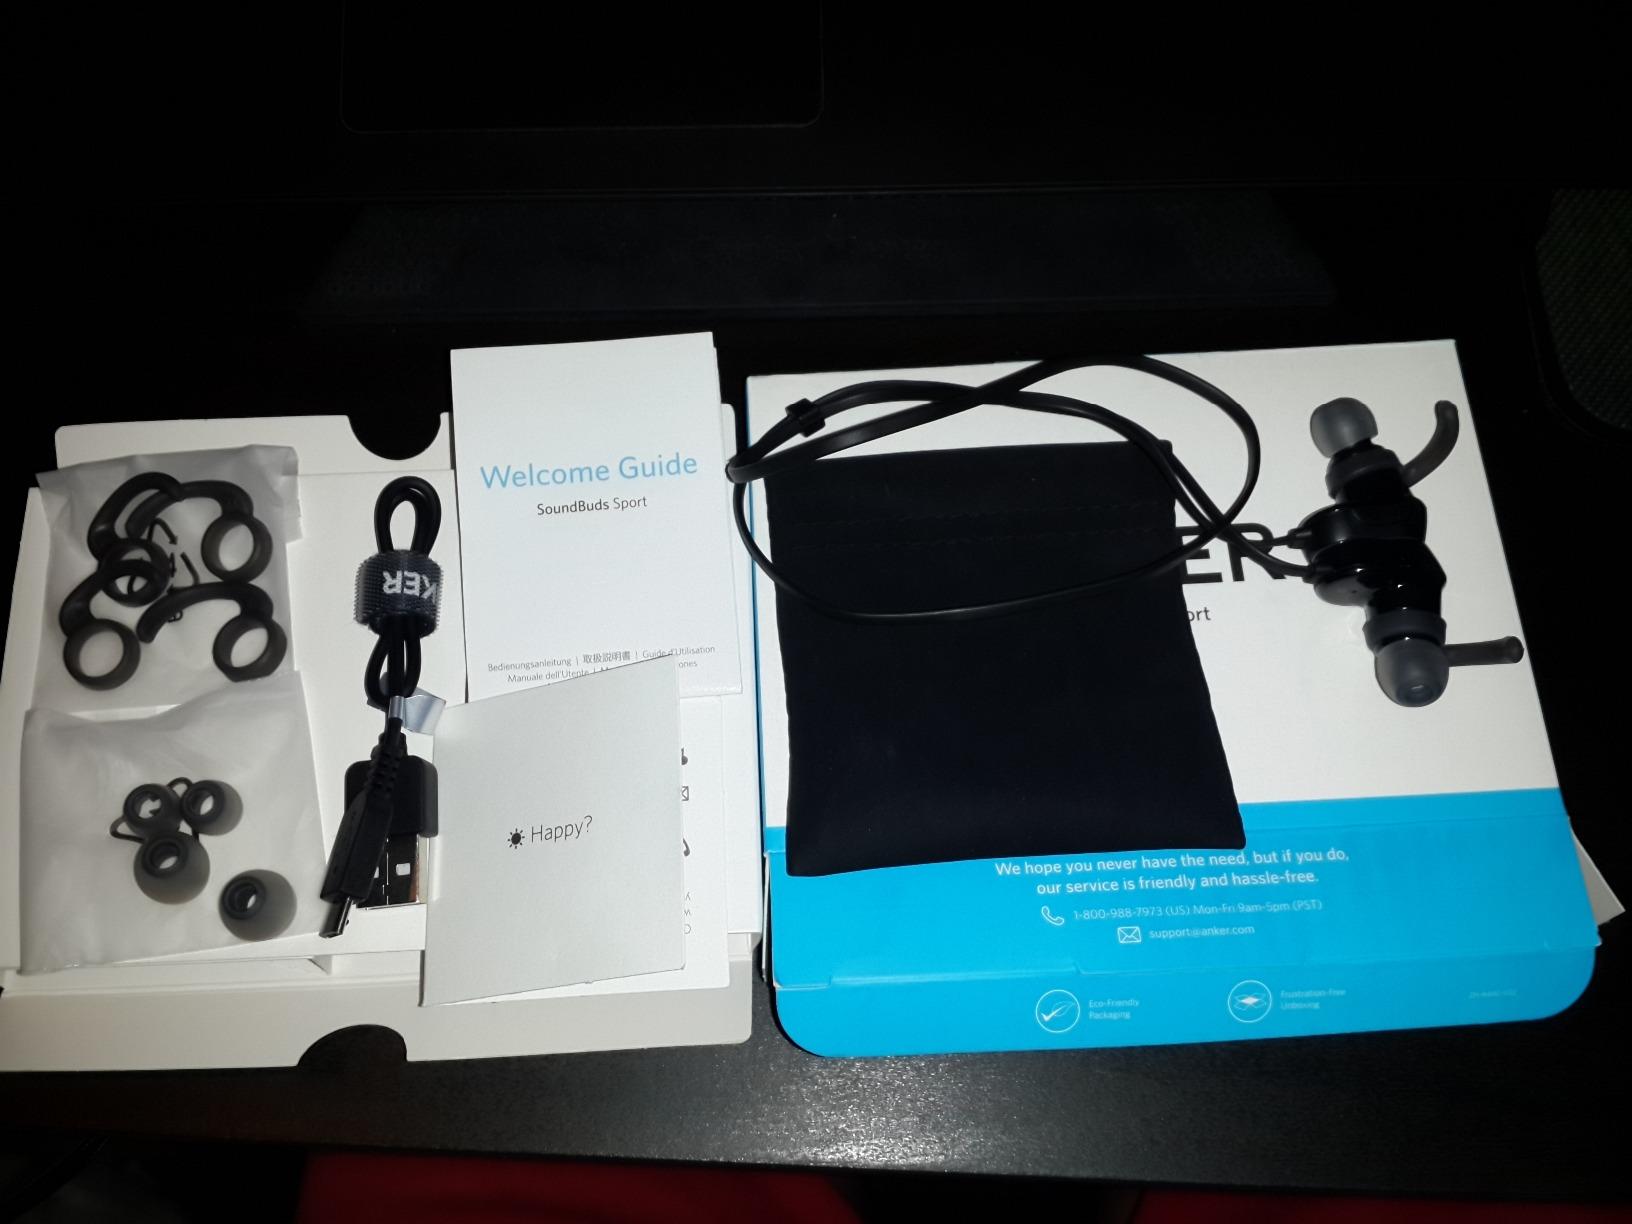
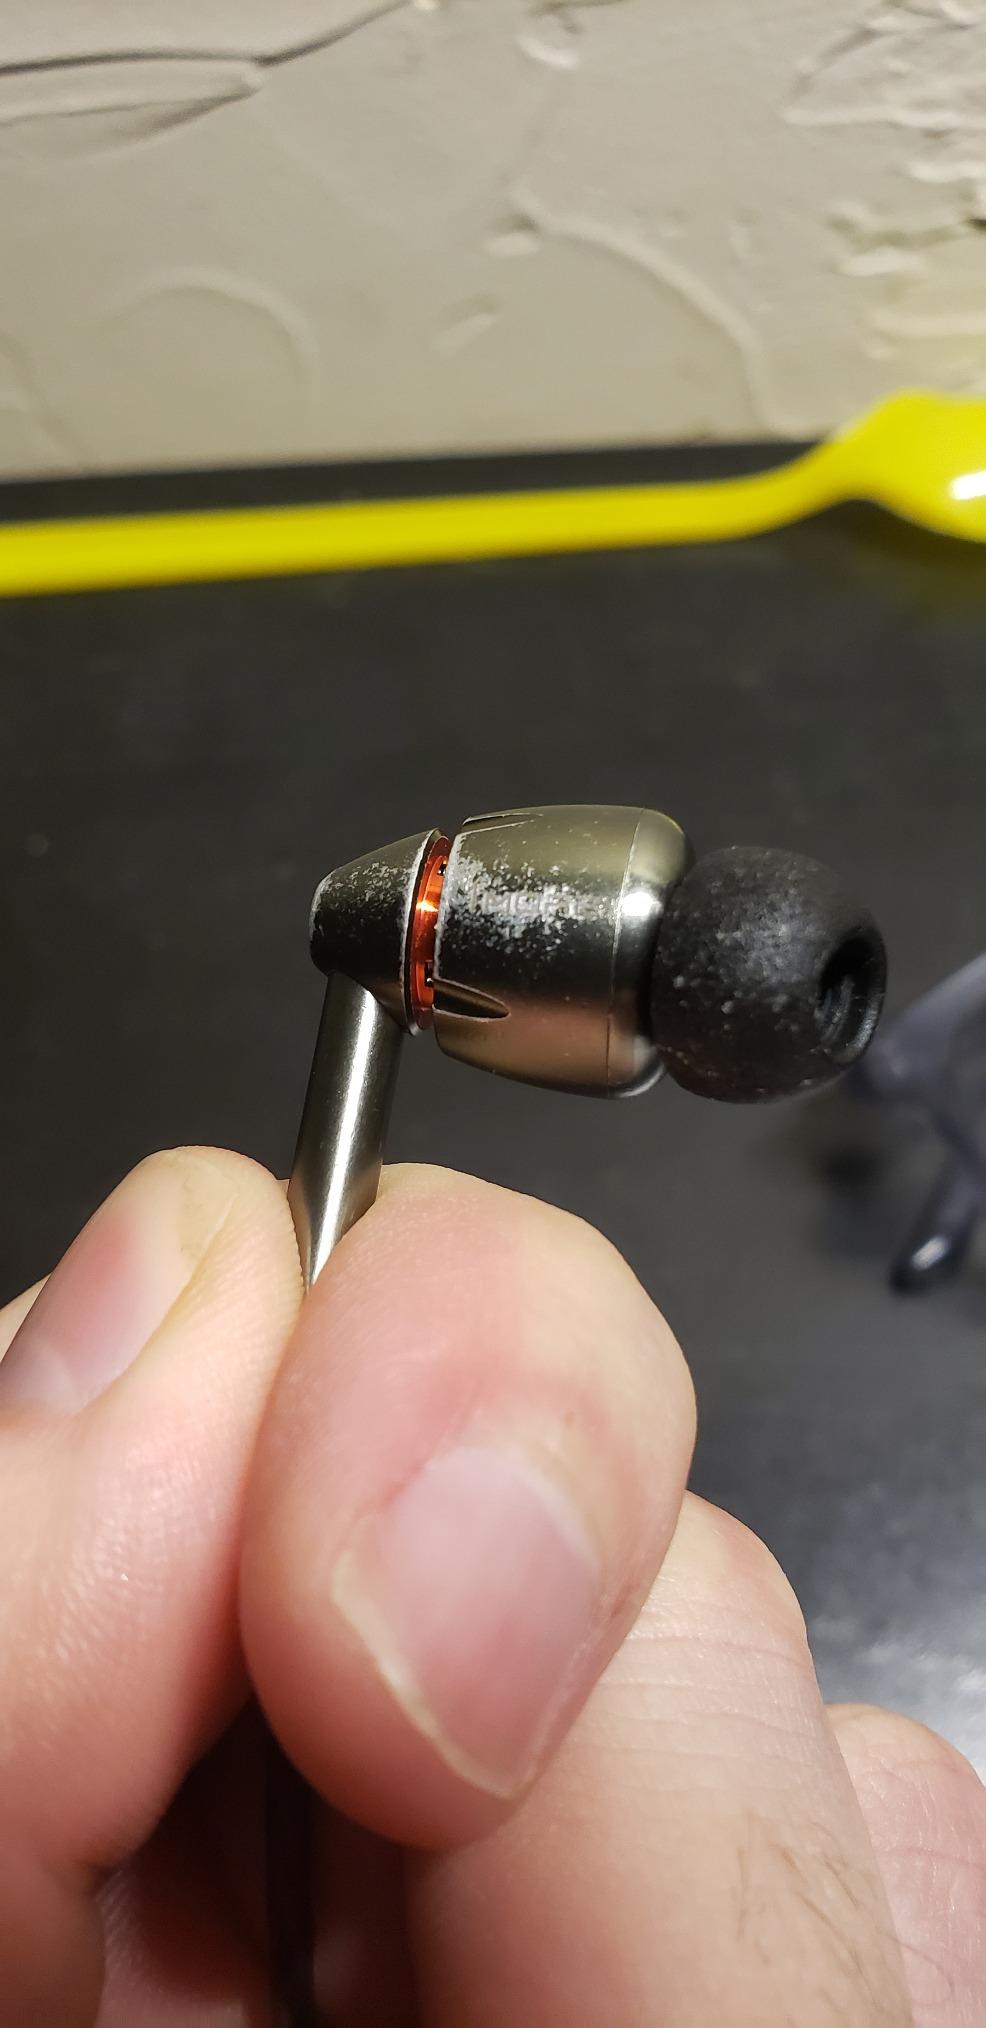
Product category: headphones
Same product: no